Aliger gigas

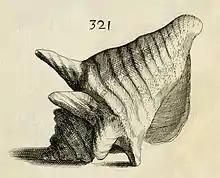
For a number of years during the 20th century, this very early illustration was designated as the neotype of this species: a figure of "A. gigas" from "" (1684). The shell in the figure appears left-right reversed because of the engraving process. The original type was subsequently found, invalidating this designation.

The queen conch was originally described from a shell in 1758 by Swedish naturalist and taxonomist Carl Linnaeus, who originated the system of binomial nomenclature. Linnaeus named the species "Strombus gigas", which remained the accepted name for over 200 years. Linnaeus did not mention a specific locality for this species, giving only "America" as the type locality. The specific name is the ancient Greek word "", which means "giant", referring to the large size of this snail compared with almost all other gastropod molluscs. "Strombus lucifer", which was considered to be a synonym much later, was also described by Linnaeus in "Systema Naturae".